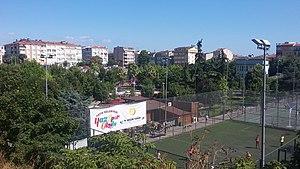
La Citerne de Mocius ou Citerne de Saint-Mocius, connue en turc sous le nom de Altımermer Çukurbostanı, était la plus grande des quatre citernes à ciel ouvert de l’ancienne Constantinople.